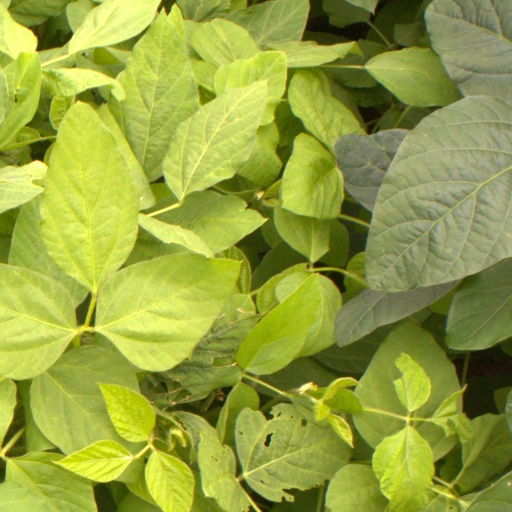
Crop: soybean